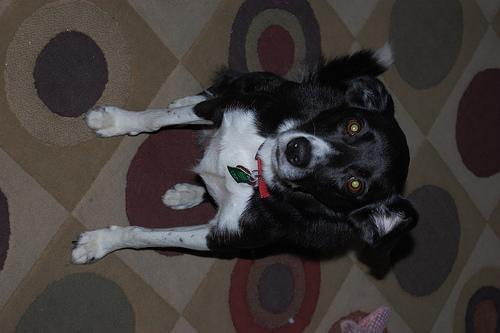
Border_collie